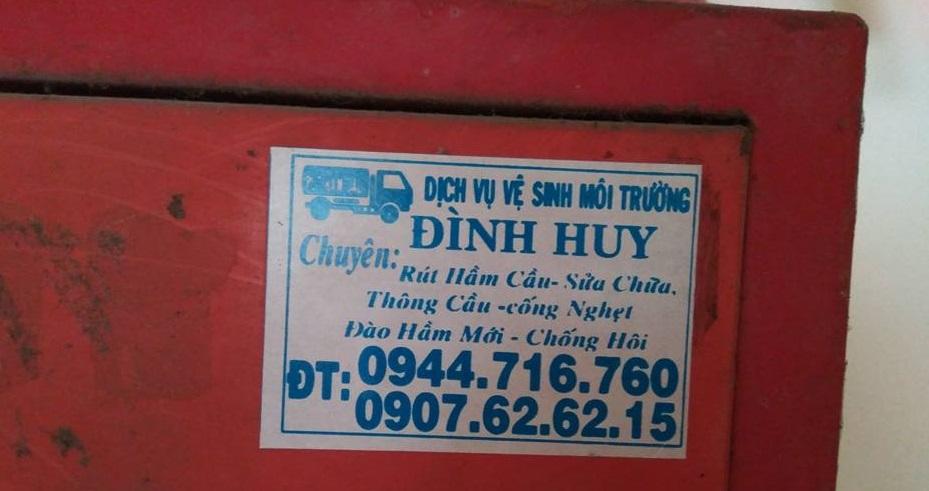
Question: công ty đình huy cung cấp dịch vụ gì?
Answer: dịch vụ vệ sinh môi trường